Joropo

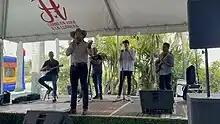
Joropo presentation in Miami, Florida, United States

Until the mid-twentieth century, and with regard to the region of the plains of Venezuela, the joropo word referring to a social event almost a fair- for a period that could vary from a few hours and even a full week. There participating local people or coming from various places, generally attracted by trade, where the central event it was the music, dance and contrapunteos. Burrowing joropo music was provided by a basic set consisting of Bandola, cuatro, maracas and singing. If there was no bandola, it could be replaced by a llanera harp, mandolin or violin. The genera of burrowing joropo are two: Passage: the more sedate, and generally known author. Its speed is approximately 152 bpm, and harmonic structure free, usually in two parts; Y Hit:. Anonymous author, although many of these strokes are attributed to composers of the early twentieth century The coup complies with certain recognizable melodic turns on fixed characteristic harmonic patterns that define its type. Singing is syllabic, that is, to each note of the melody corresponds to a syllable. The verses are octosyllabic and sometimes five syllables, all under contrafactum, ie the replacement of new texts in existing melodies. The stroke speed is greater than the passage (176–192 bpm). When the song is a story of an event or fantasy called the RAN, equivalent to the old Spanish romance. The blows are the basis for the buzzes or hums contrapunteo that between two or more opponents. The most common are the six law (major key), the bird (in a minor key), six numbering or six numerao (with transport augmentations in fourth grade), the Kirpa or quirpa, Gavan (in modes major and minor), the San Rafael, carnival, Chipola, the catira, the buzz buzzing, among the best known. The entreverao is the aggregation of two strokes, with a modulation of each other, usually to sing two people with different tessitura voice (baritone and tenor). As for the steps of the most frequent dance are valsiao, escobillao and footwork, in which, unlike the central joropo, feet off the floor rise. Family tree of performers llanera harp in Venezuela since the late nineteenth century to the present